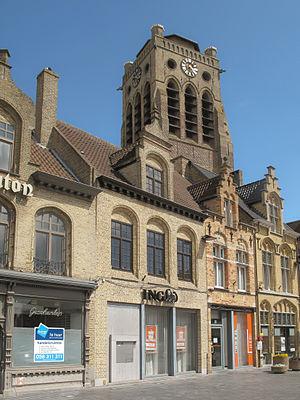
Furnes est une ville néerlandophone de Belgique située en Région flamande dans la province de Flandre-Occidentale.